Bergouey

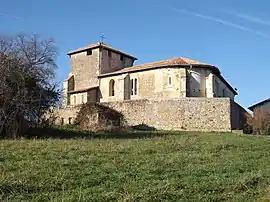
The church of Bergouey

Bergouey is a commune in the Landes department in Nouvelle-Aquitaine in southwestern France.